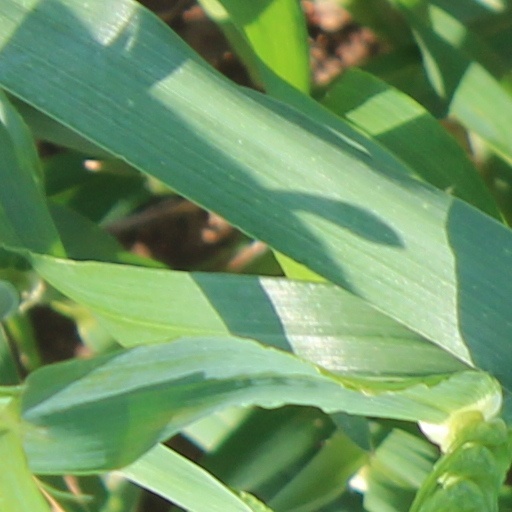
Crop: wheat